Susan Shaw (publisher)

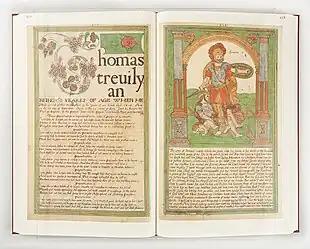
"The Great Book of Thomas Trevilian"

The Heritage Lottery Fund came to her aid in 1996 so that the machinery and equipment of Stephenson Blake and Robert DeLittle could be loaded up and sent to South London. The museum now has substantial collections from the Sheffield typefounders Stephenson Blake, the York wood letter makers Robert DeLittle and Monotype.